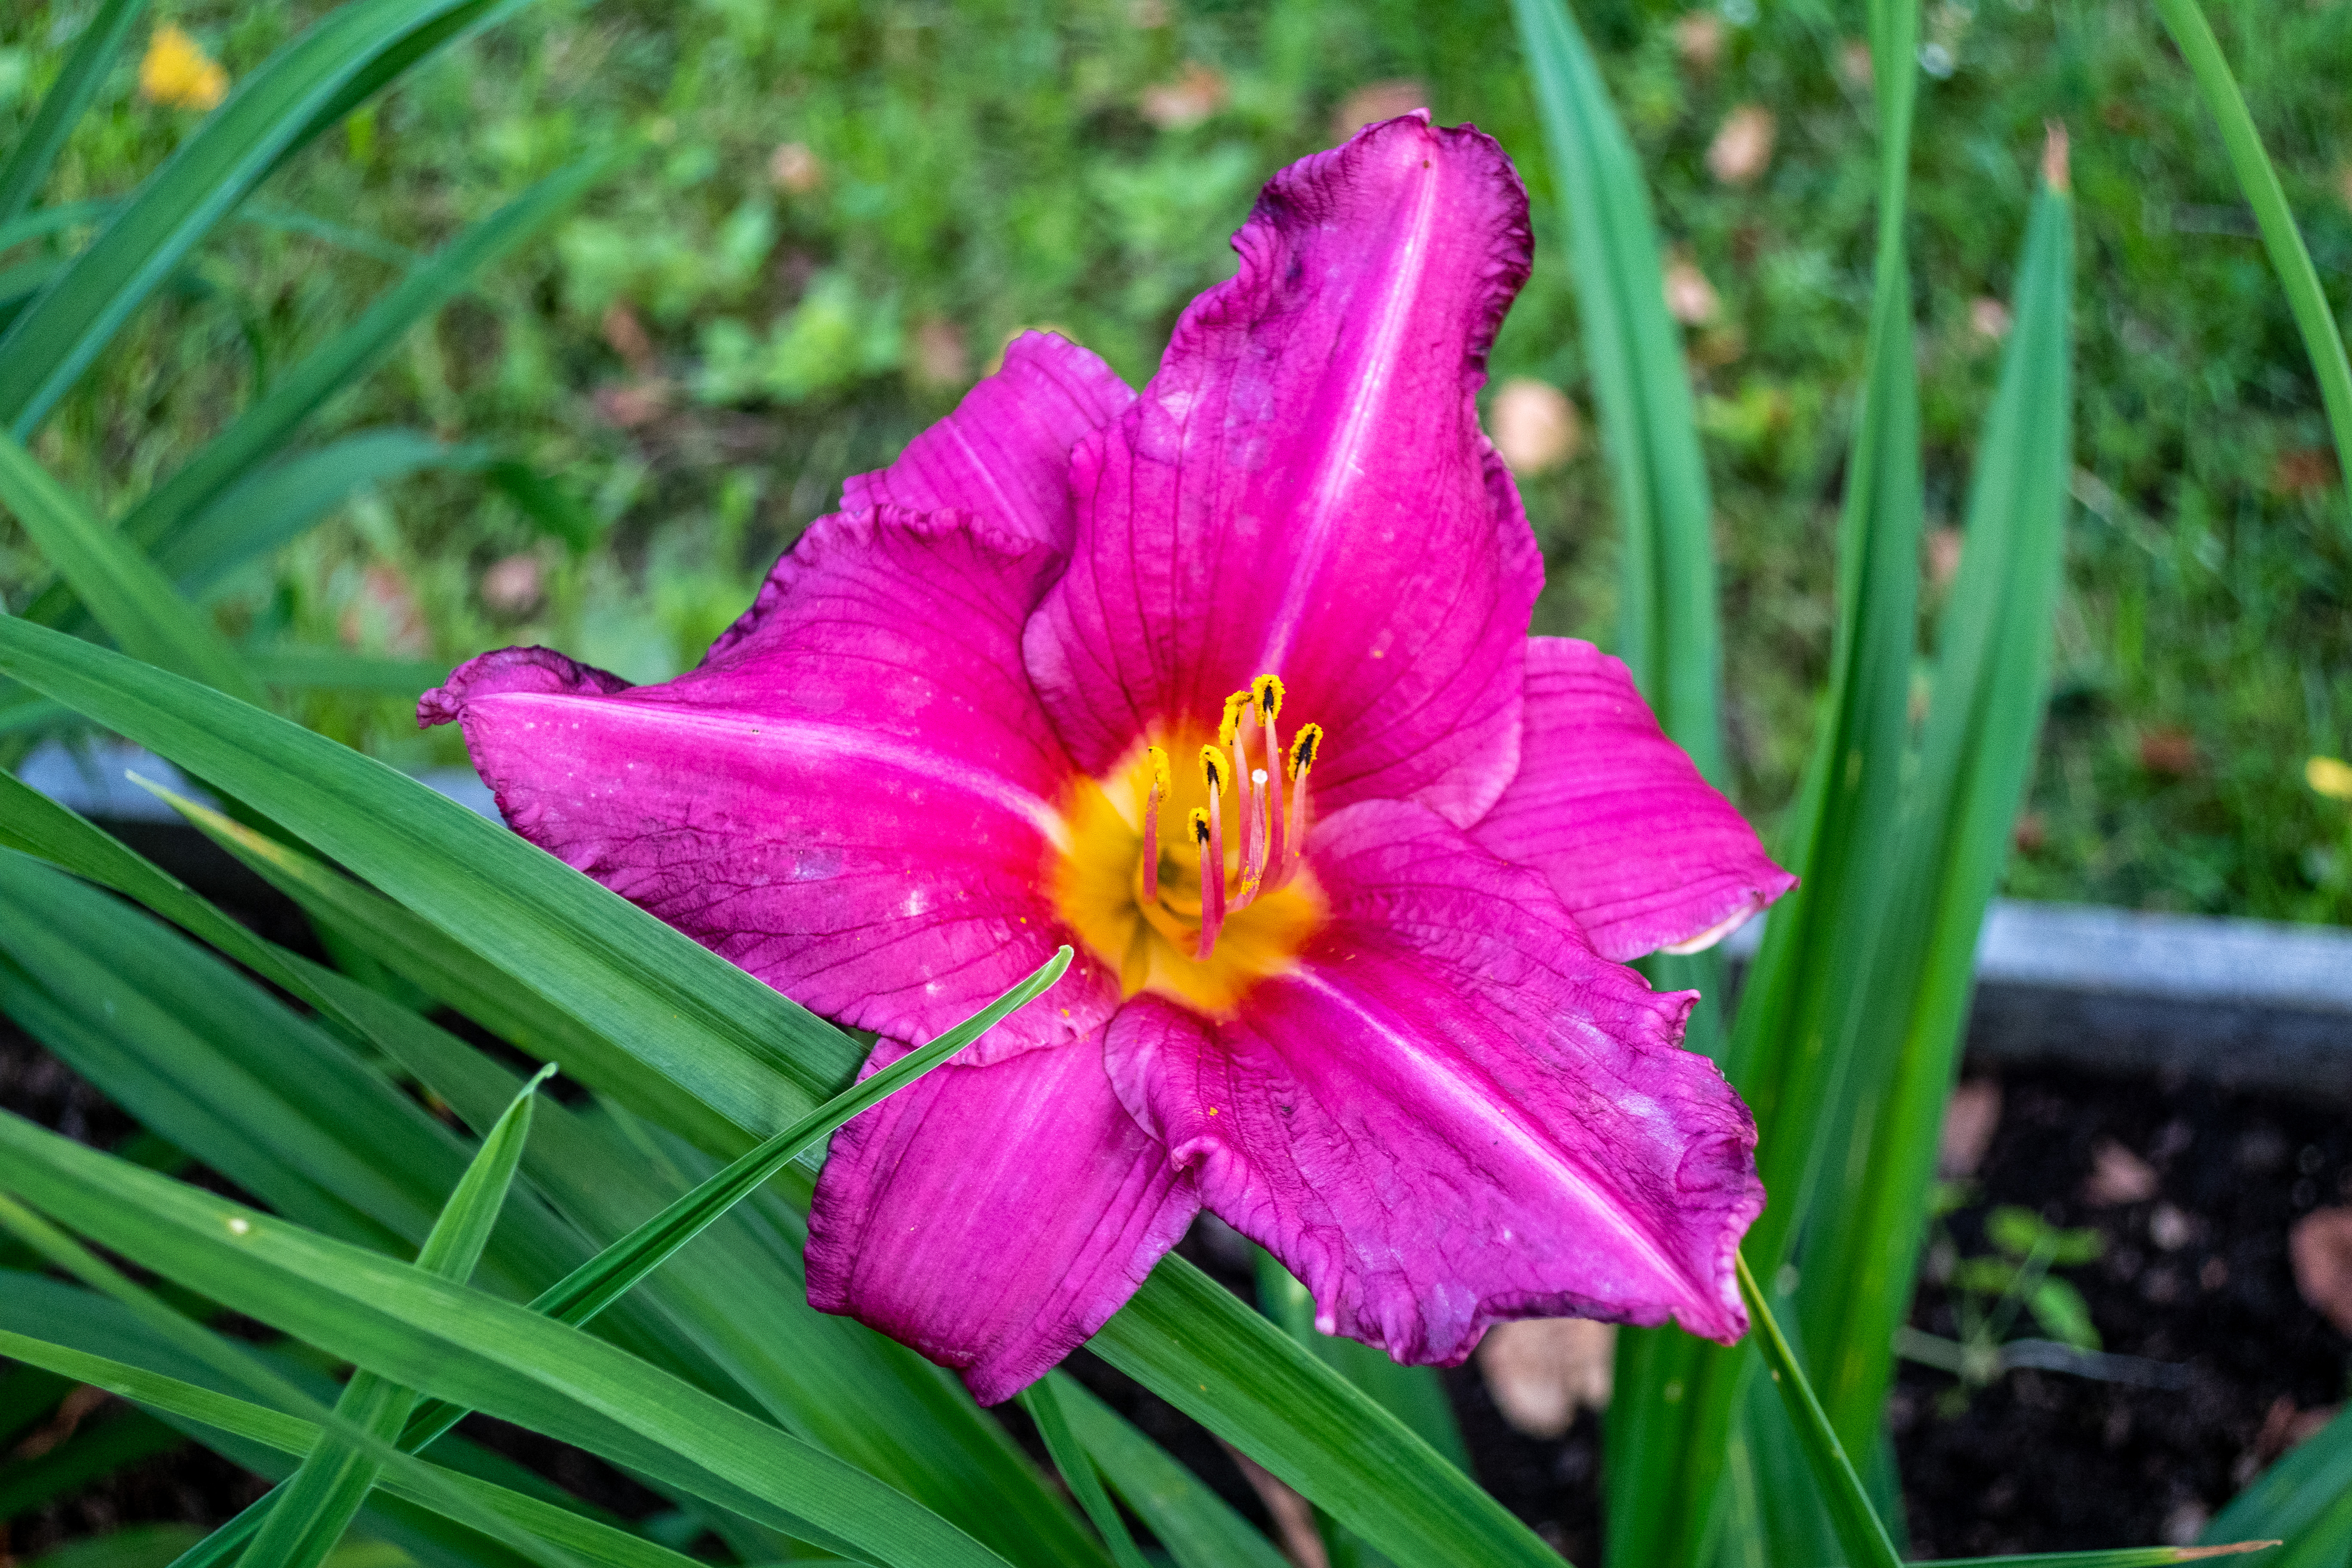
flowers, petals, nature, colorful, flower, flower garden, smell, living, happiness, summer, bloom, plants, garden, village, rural area, grass, plant, petal, magenta, pink, flowering plant, botany, terrestrial plant, grass family, spring, vascular plant, herbaceous plant, meadow, wildflower, annual plant, perennial plant, monocotyledon, four o clock family, iris, pollen, iris family, poales, spiderwort